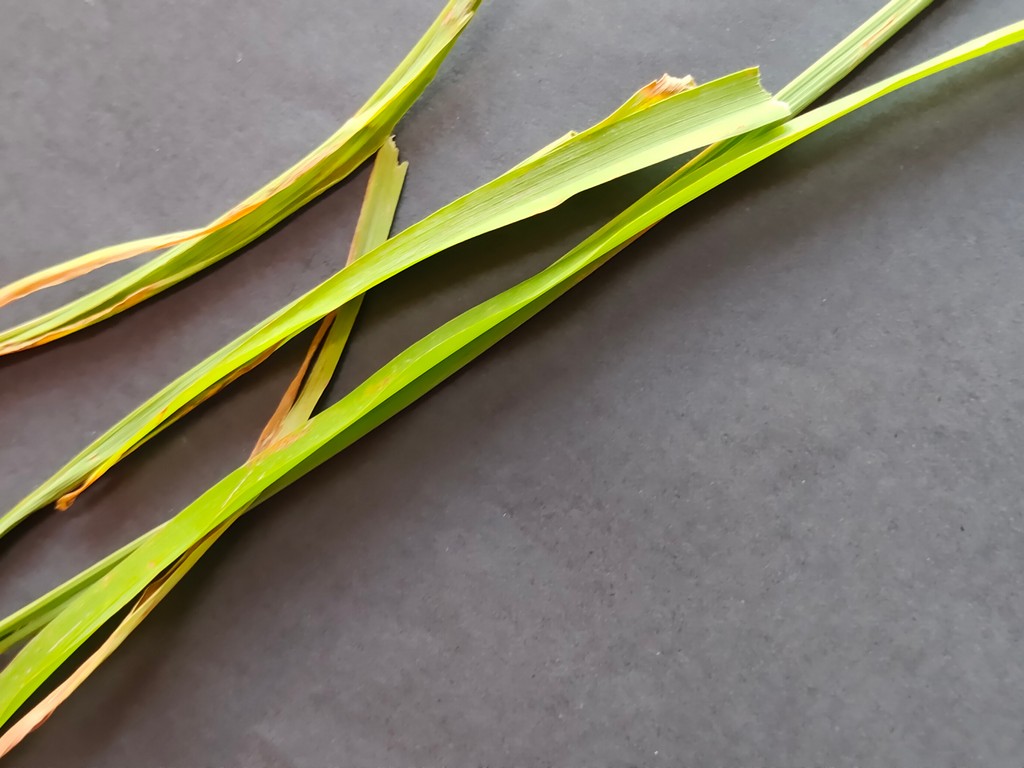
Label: Unhealthy